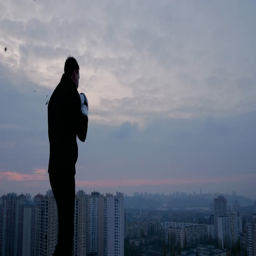
young boxer training on the roof when birds flying in the sky